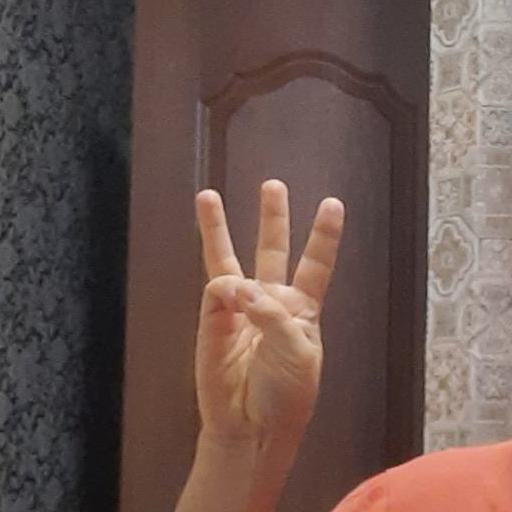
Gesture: three